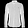
Label: Shirt